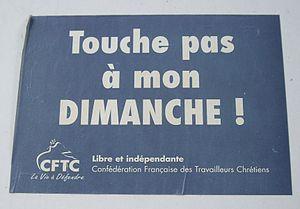
Affichette de la CFTC dans une rue de Paris en 2010
Le repos dominical en France est la pratique, en France, d'observer un jour de repos le dimanche.